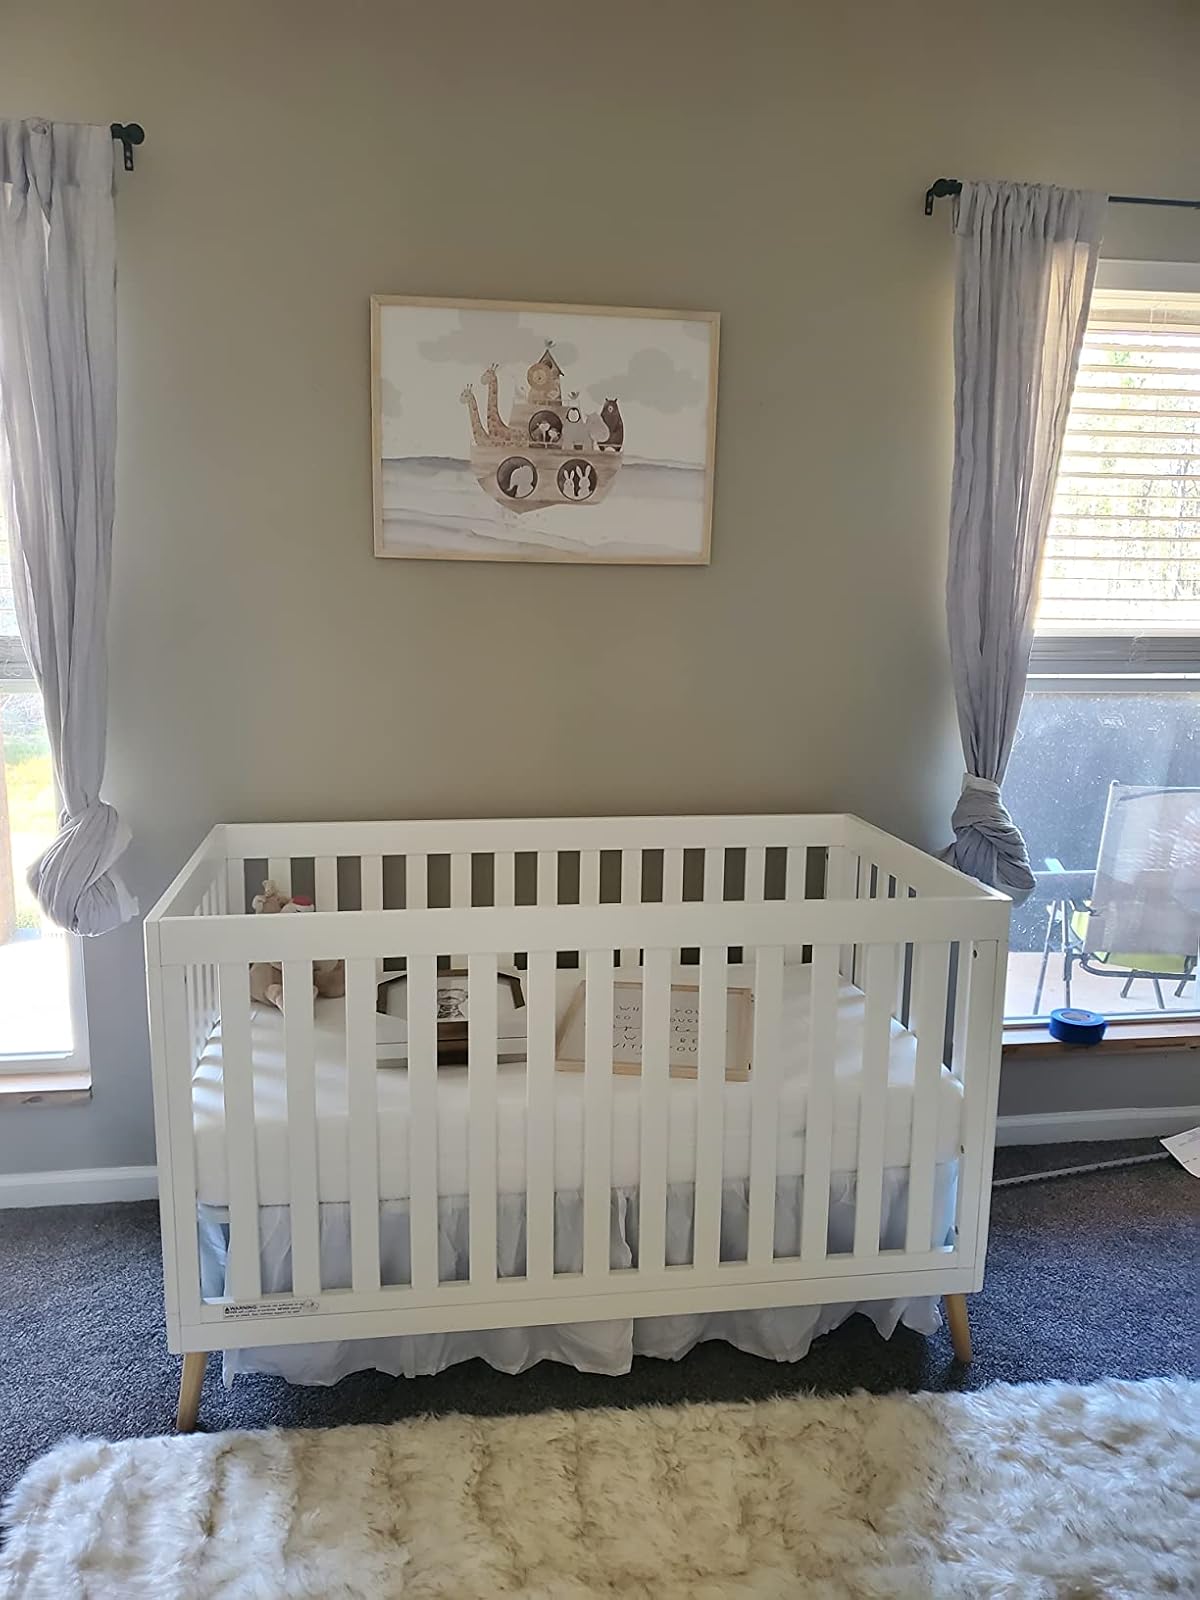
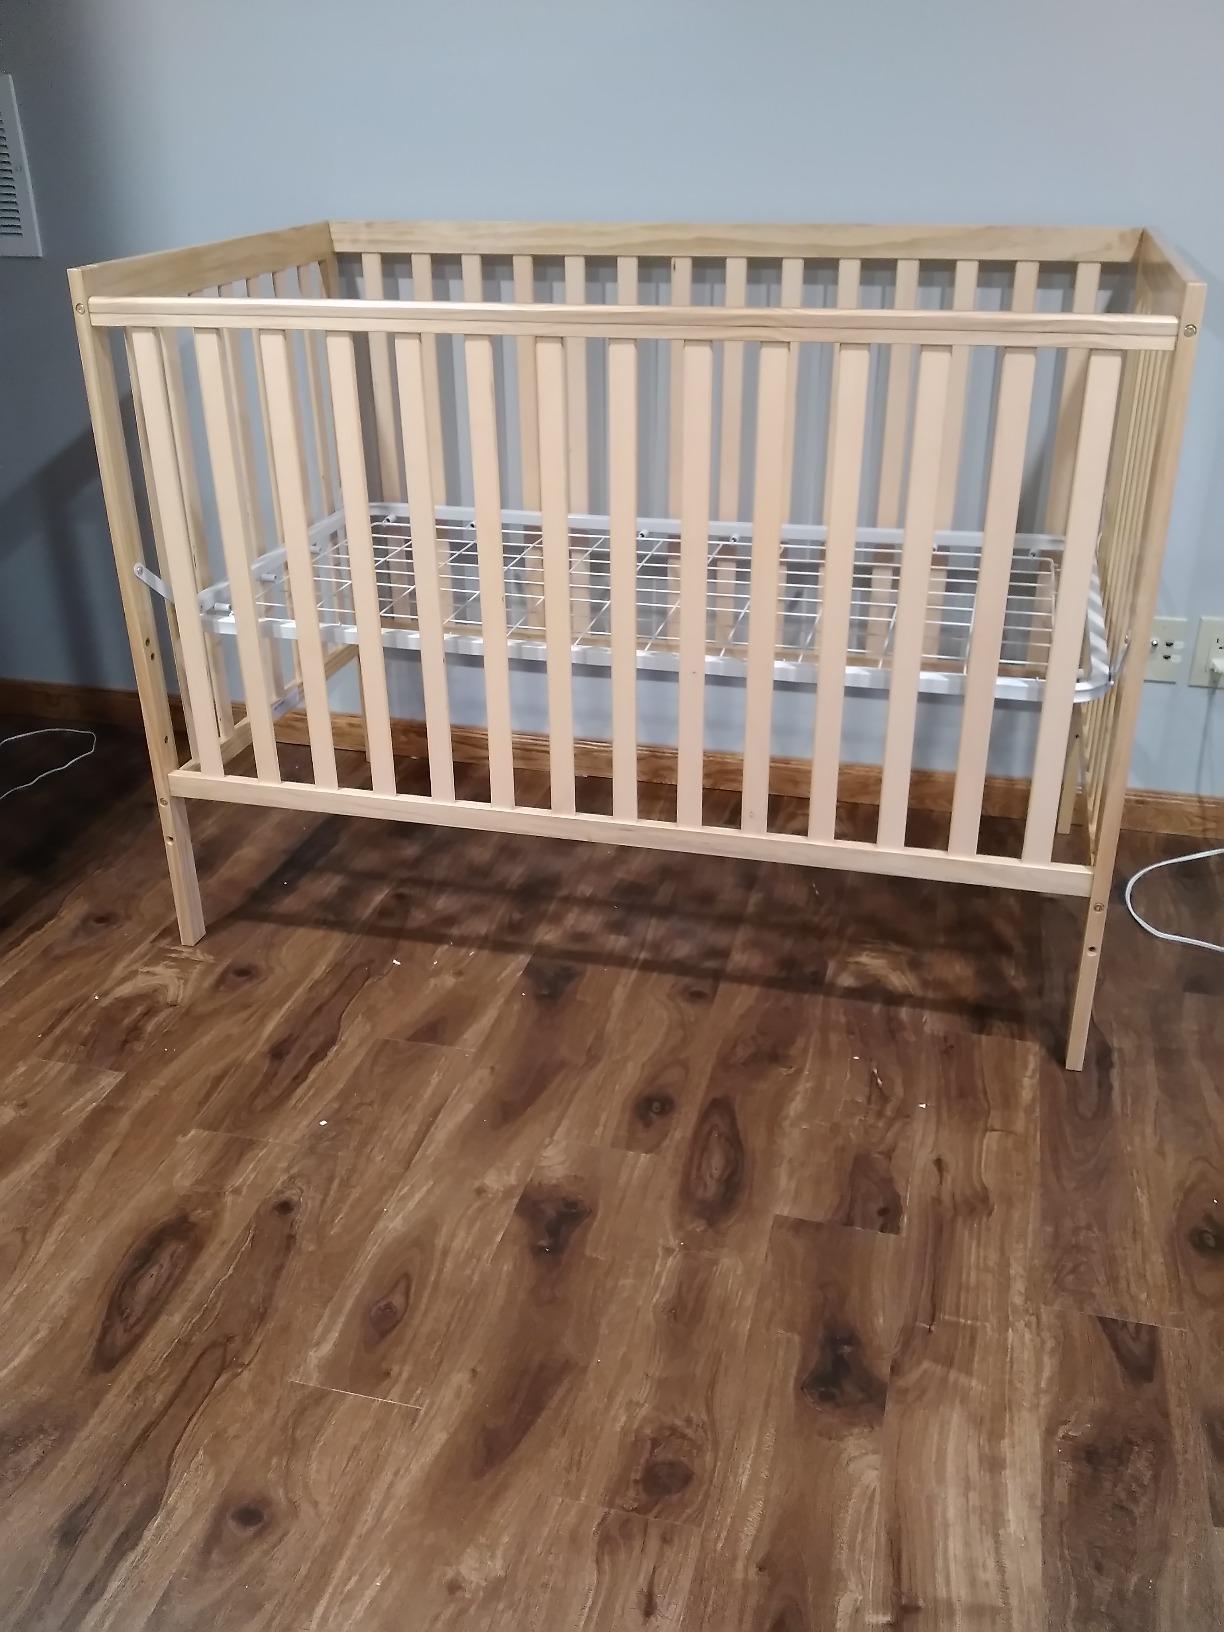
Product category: products_crib
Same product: no